Bet van Beeren

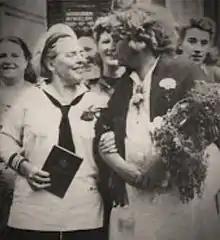

Bet van Beeren (12 February 1902—16 July 1967) was a flamboyant, legendary bar owner in Amsterdam. While hers was not the first bar that allowed LGBT persons to openly associate, the fact that she was openly lesbian, and accepting of a very diverse clientele, led her establishment to be one of the most known. In 2017, she was honored by the city of Amsterdam when a canal bridge was renamed in her honor.